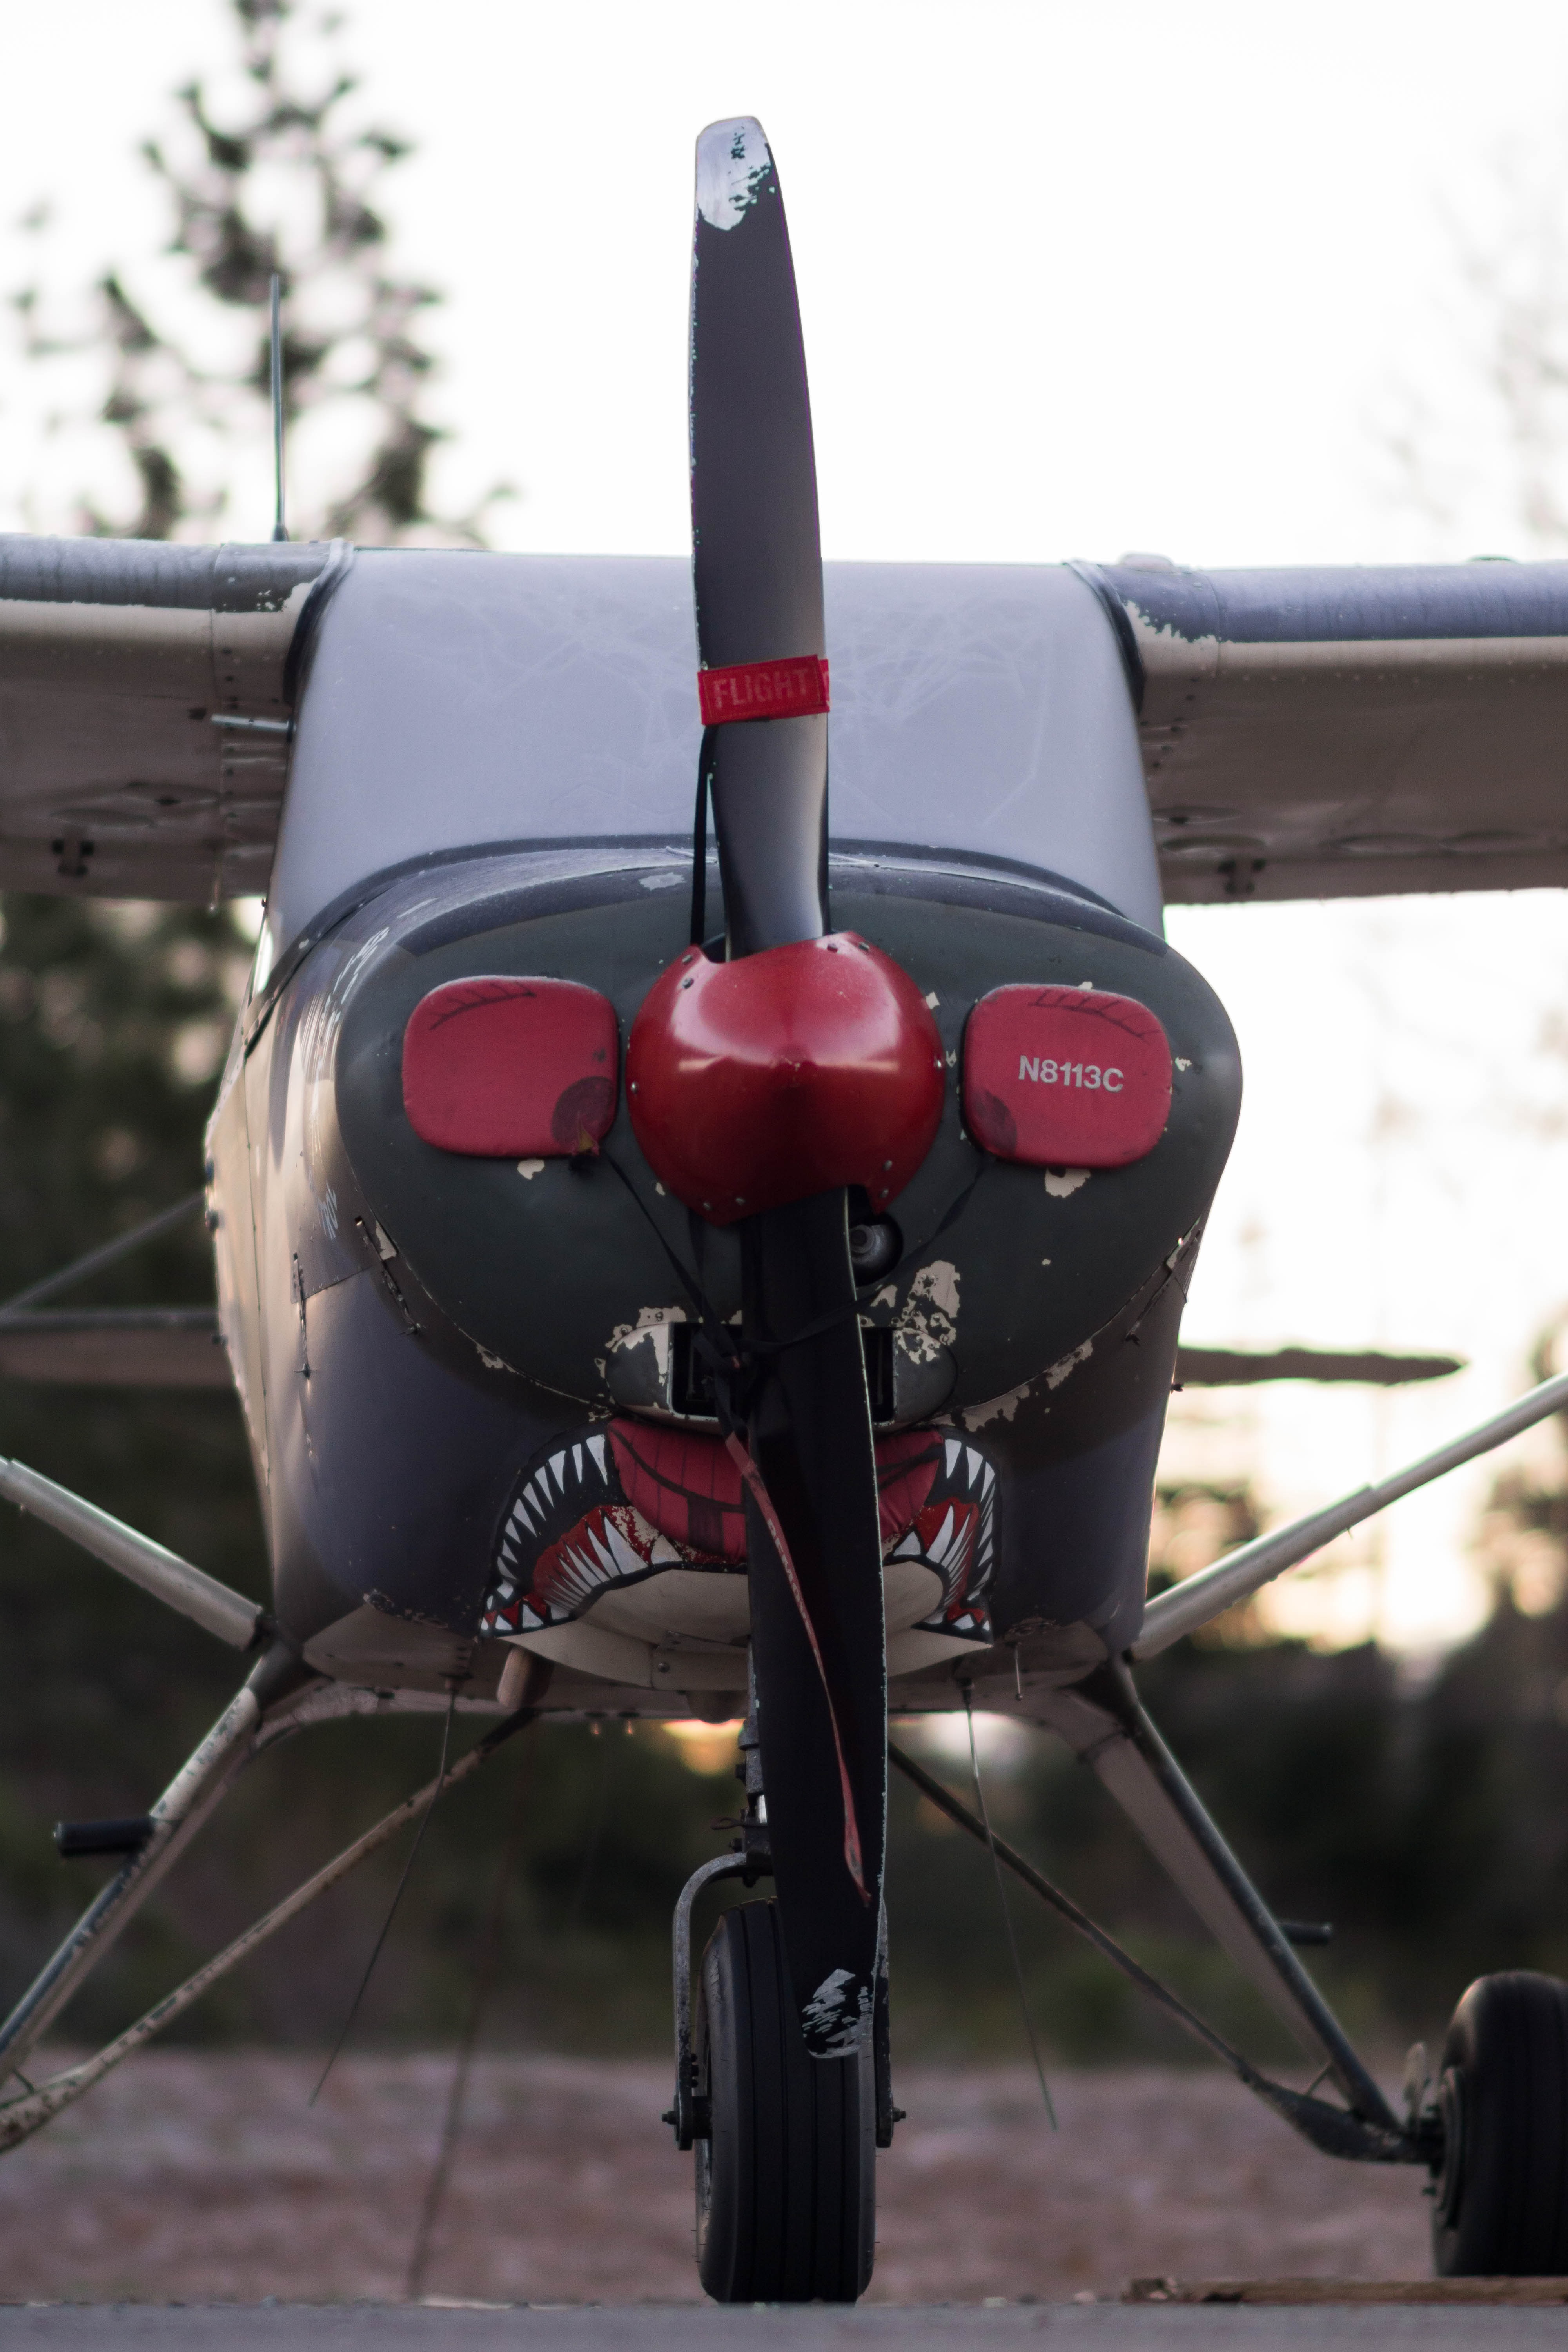
wing, wheel, airplane, aircraft, vehicle, aviation, flight, propeller, fighter aircraft, military aircraft, atmosphere of earth, aircraft engine